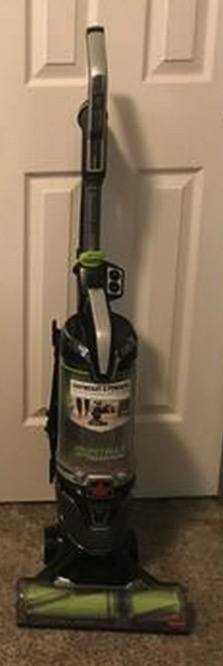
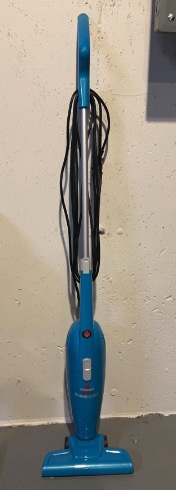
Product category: items_vacuum
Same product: no